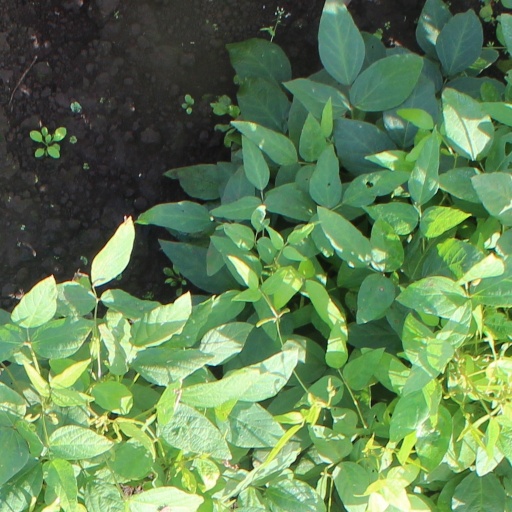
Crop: soybean